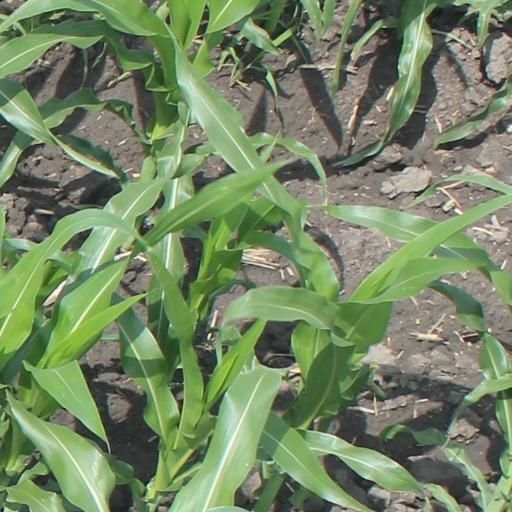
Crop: maize; corn